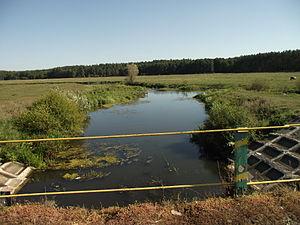
La rivière Irpine ou Irpen' est un cours d'eau de l'oblast de Kiev, en Ukraine, et un affluent de la rive droite du Dniepr.